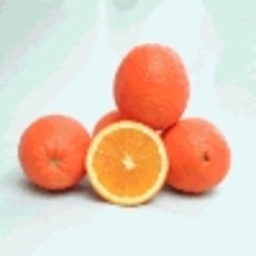
Label: peels